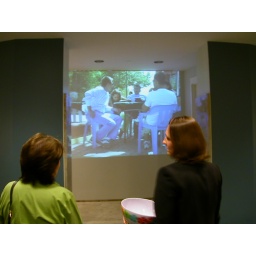
Our 6 video windows attract a lot of attention in the Hub @ WT's.